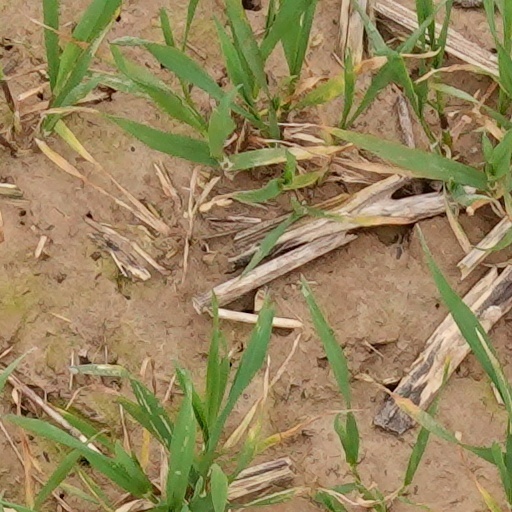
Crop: wheat